Rochdale Town Hall

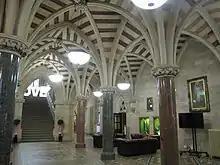
Entrance Hall

The original clock tower contained 13 bells, by John Taylor & Co of Loughborough, together with a clock and carillon machine (by Gillett, Bland & Co.) which played 14 different tunes on the bells. These were all destroyed in the 1883 fire.